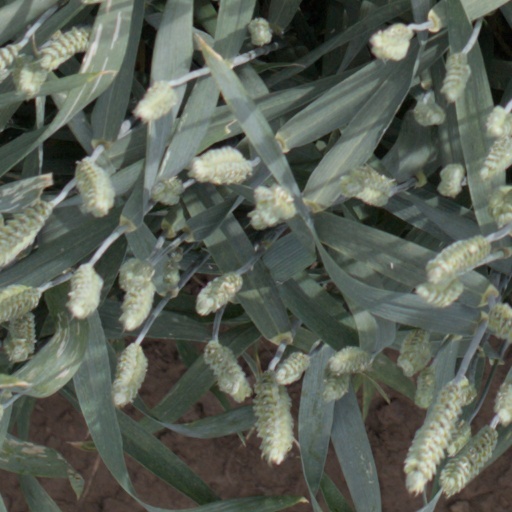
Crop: wheat